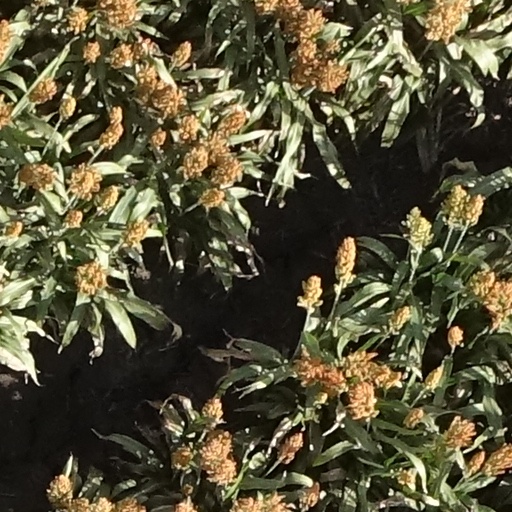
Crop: sorghum